Kyary Pamyu Pamyu

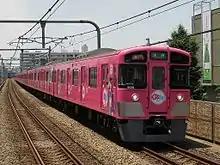
The Seibu KPP Train in 2016. Seibu 9000 series

In January 2015, she was mentioned by "The Hollywood Reporter" as one of the "major recent sellers" for Warner Music Group alongside artists including Coldplay and Ed Sheeran. In March 2015, Kyary released her single "Mondai Girl". In June, she was chosen by the international cosmetic brand MAC Cosmetics as one of its "Global Heroes" and was profiled in an interview on their website. In the following month, Kyary was chosen to represent Japan in Italy at Expo 2015. On June 17, 2015, a release of the movie "Nutcracker Fantasy" with a remix of her song "Oyasumi" as the theme song. On September 2, 2015, Kyary released the Halloween-themed single "Crazy Party Night (Pumpkin no Gyakushū)" and began the Crazy Party Night 2015 Tour, a nationwide concert tour that lasted until December 2015. The music video for the single premiered beforehand on August 20, 2016 and has since amassed over thirteen million views as of May 2018. On October 11, 2015, she played a one-off international concert at The Roundhouse in London, England. In November 2015, Kyary was featured prominently in advertising for "The World Goes Pop" exhibition at the Tate Modern national art gallery in London.